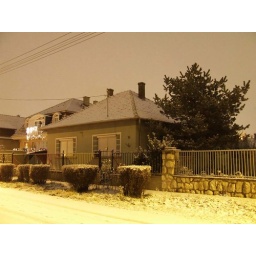
Our house with our pine in the garden and the bushes on the street